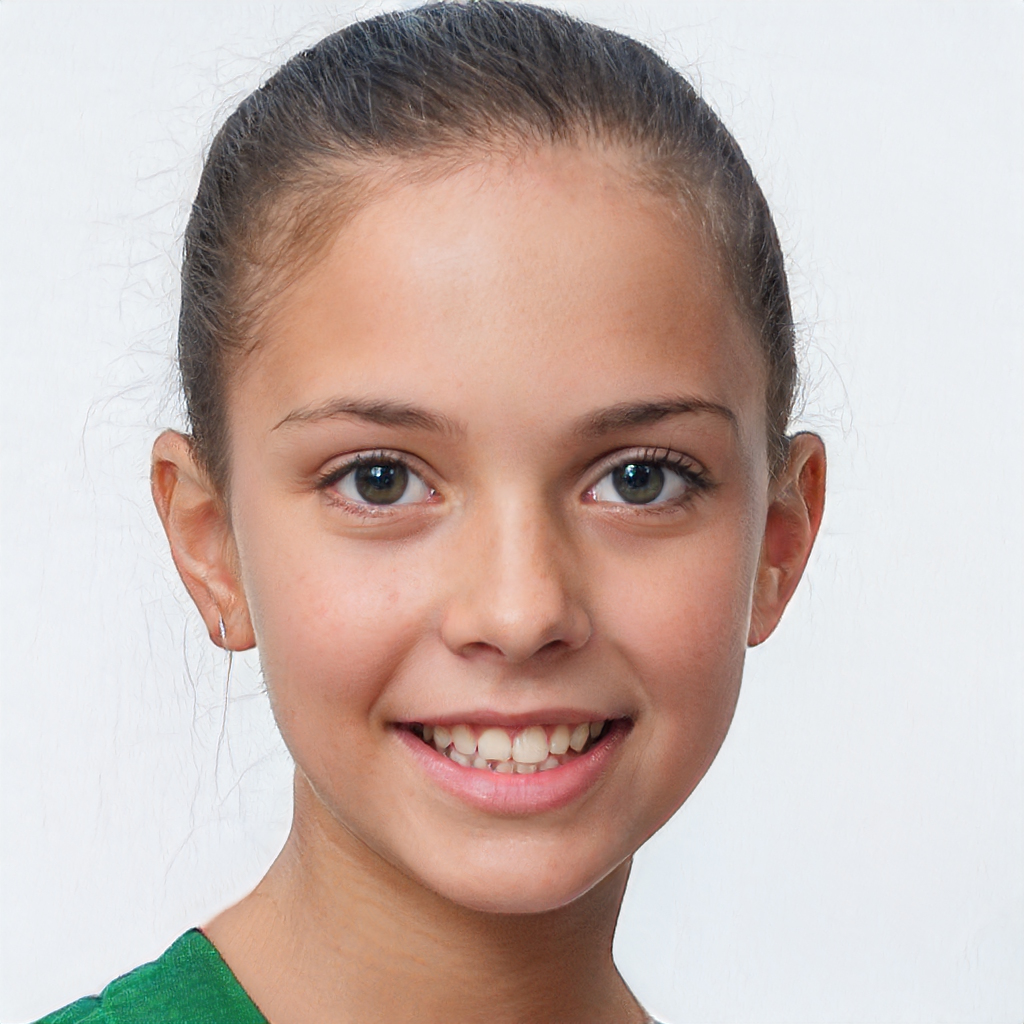
Label: Colored